Ameprod Television Game 10

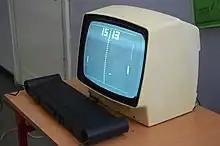
An Ameprod TVG-10 connected to a Neptun 156 monitor

The Ameprod Television Game 10 (officially abbreviated as Ameprod TVG-10) is a dedicated first-generation home video game console that was produced in Poland by Elwro from 1978 to 1981. In 1981, the production was transferred to PPZ Ameprod. In 1980, the system was released by PPZ Ameprod. In the first three years, about 10,000 consoles were sold. In 1984, the production ended and about 100,000 Ameprod TVG-10 consoles were sold.